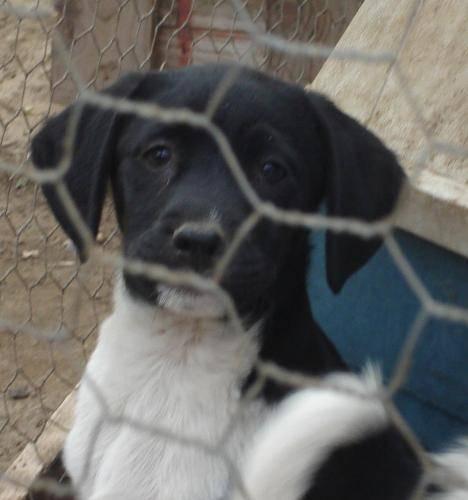
dog